Spanish seaplane carrier Dédalo

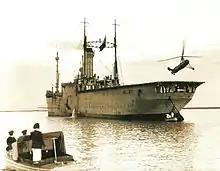
Juan de la Cierva´s Cierva C.30 autogyro taking off from "Dédalo" in 1934

"Dédalo" was based at Cartagena. She took part in the Rif War until late September 1925 under the command of Wenceslao Benítez Inglott. On 8 September 1925 her Supermarine Scarab flying boats and one of her airships conducted bombing raids in support of the Alhucemas landing, which was the first successful amphibious landing of the modern era.